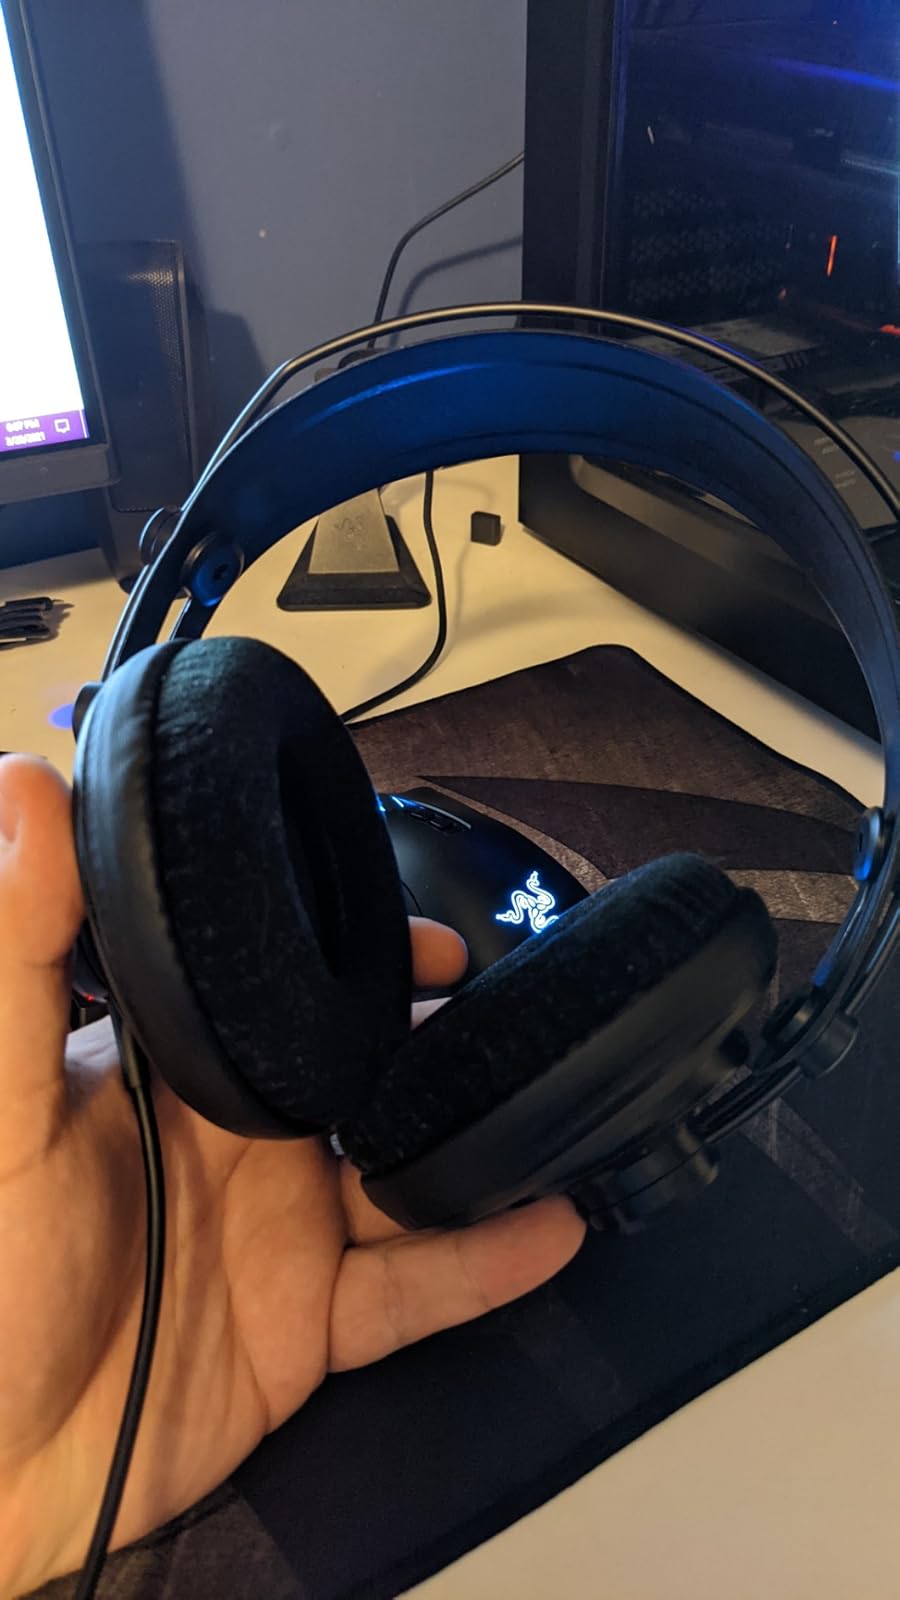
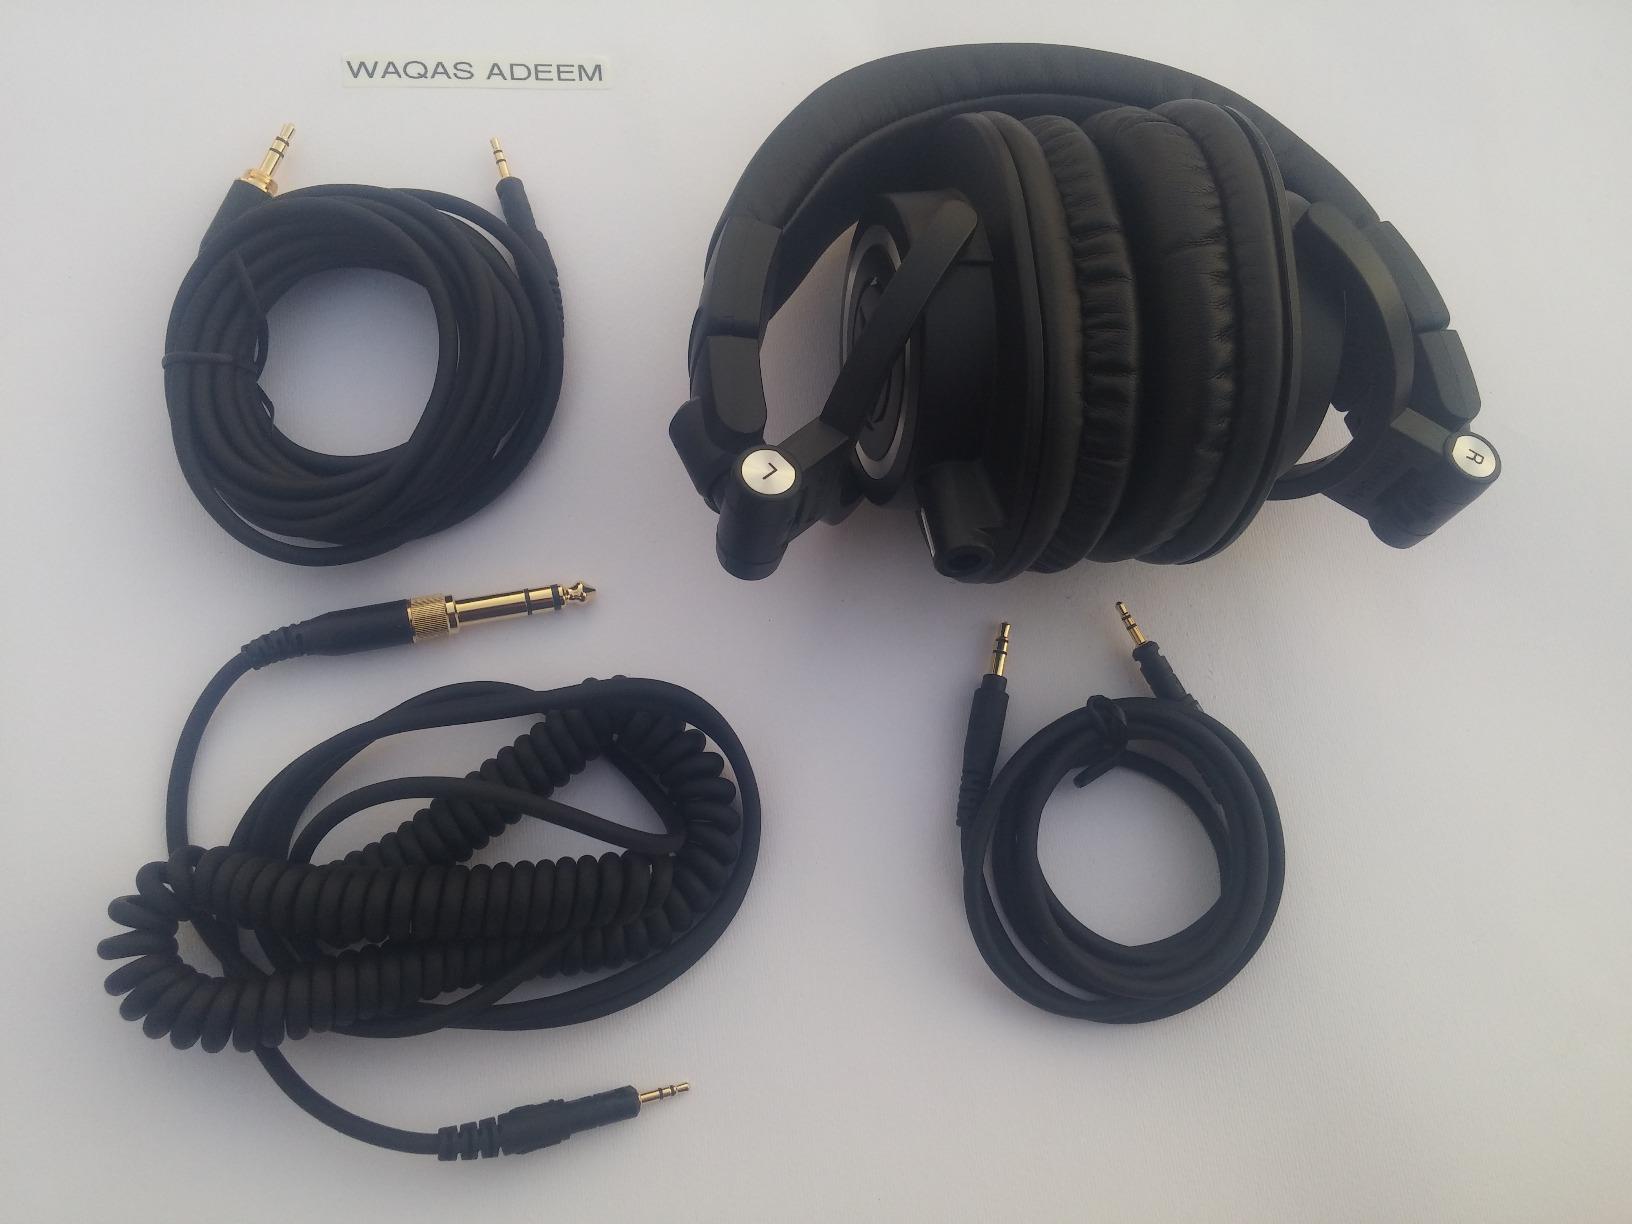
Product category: headphones
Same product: no